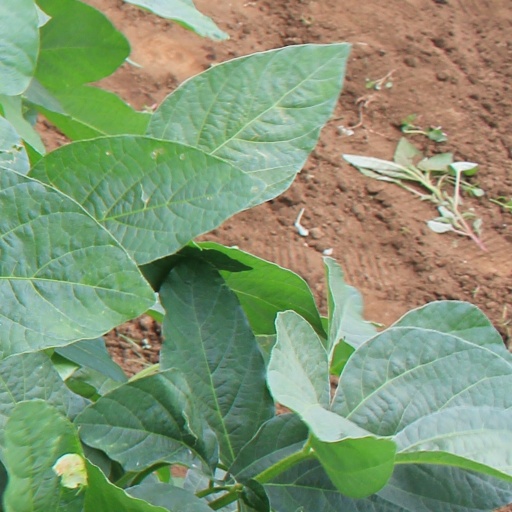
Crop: soybean